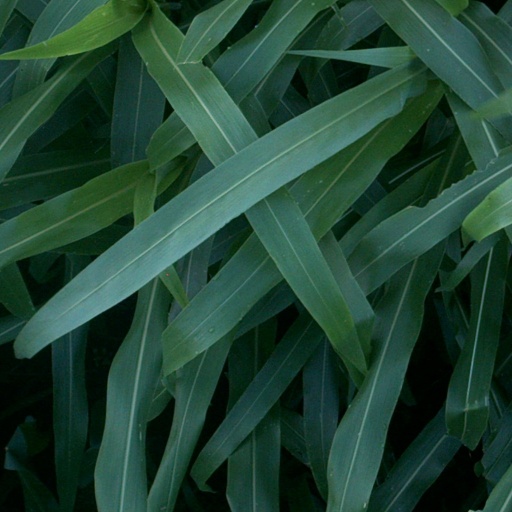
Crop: sorghum